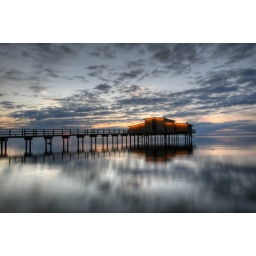
Cold water bathing house in Sweden on a Summer night! Shot around 11 PM.